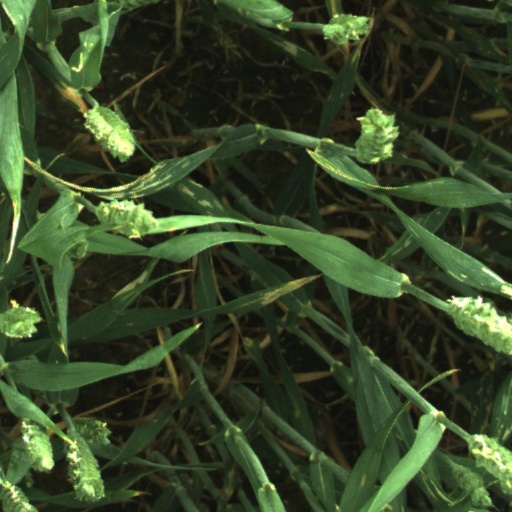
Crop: wheat